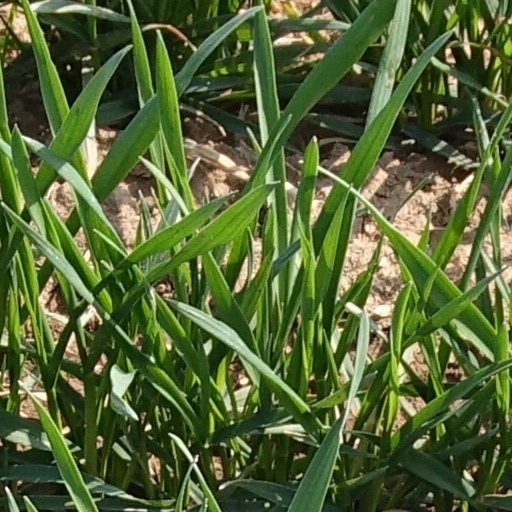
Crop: wheat